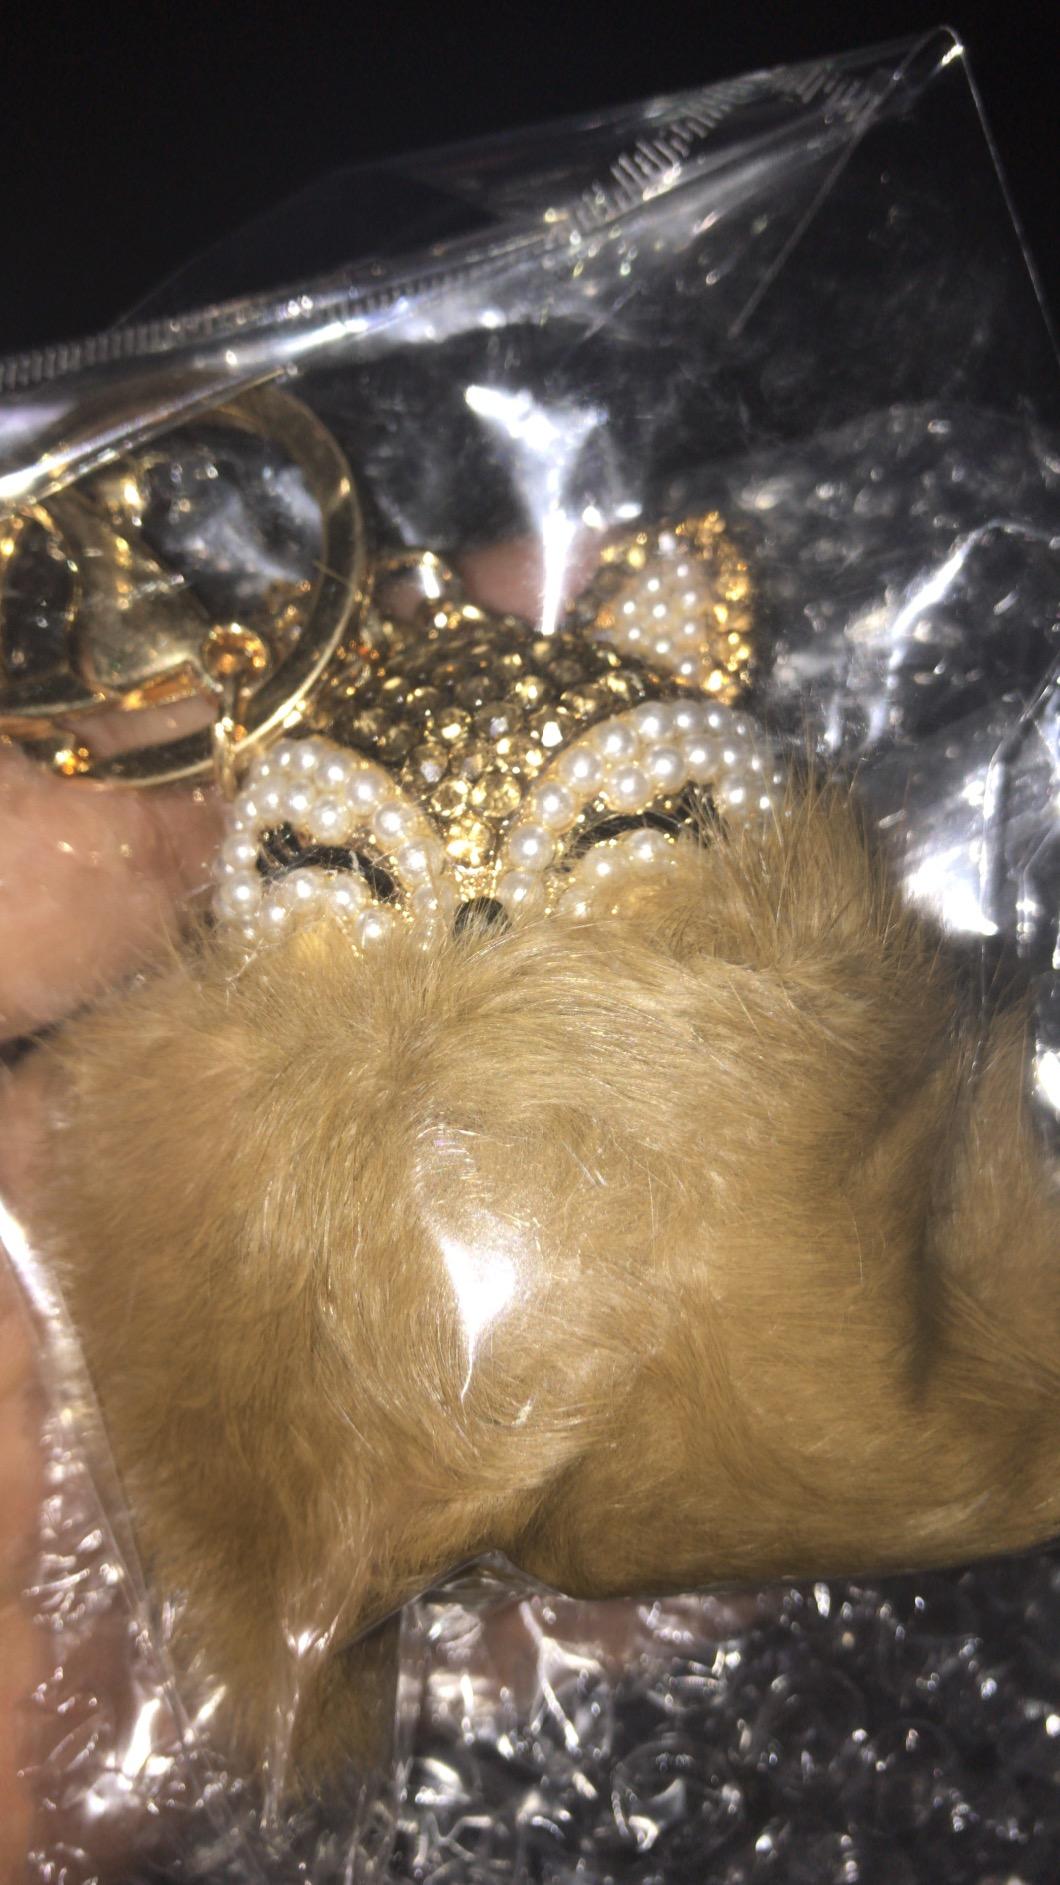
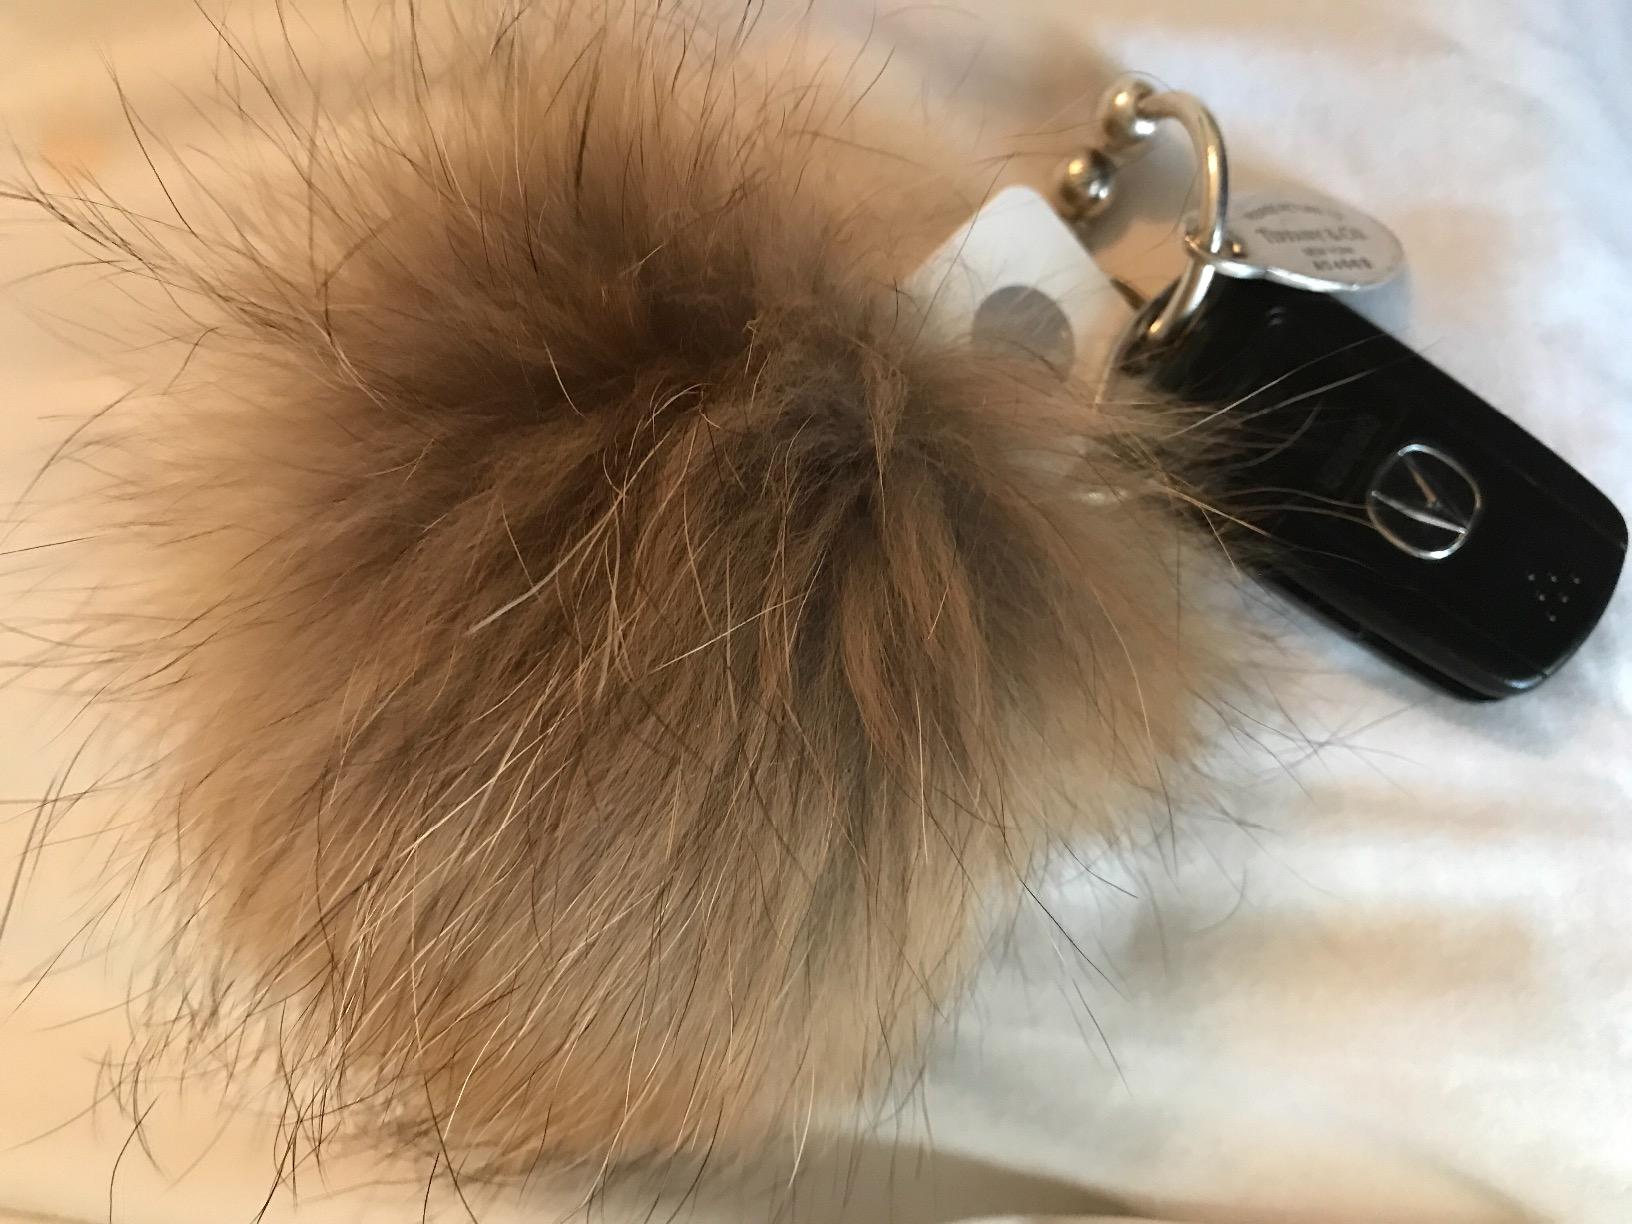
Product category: accessories_keychain
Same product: no